Stereogum

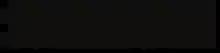

Stereogum is a daily Internet publication that focuses on music news, reviews, interviews, and commentary. The site was created in January 2002 by Scott Lapatine.